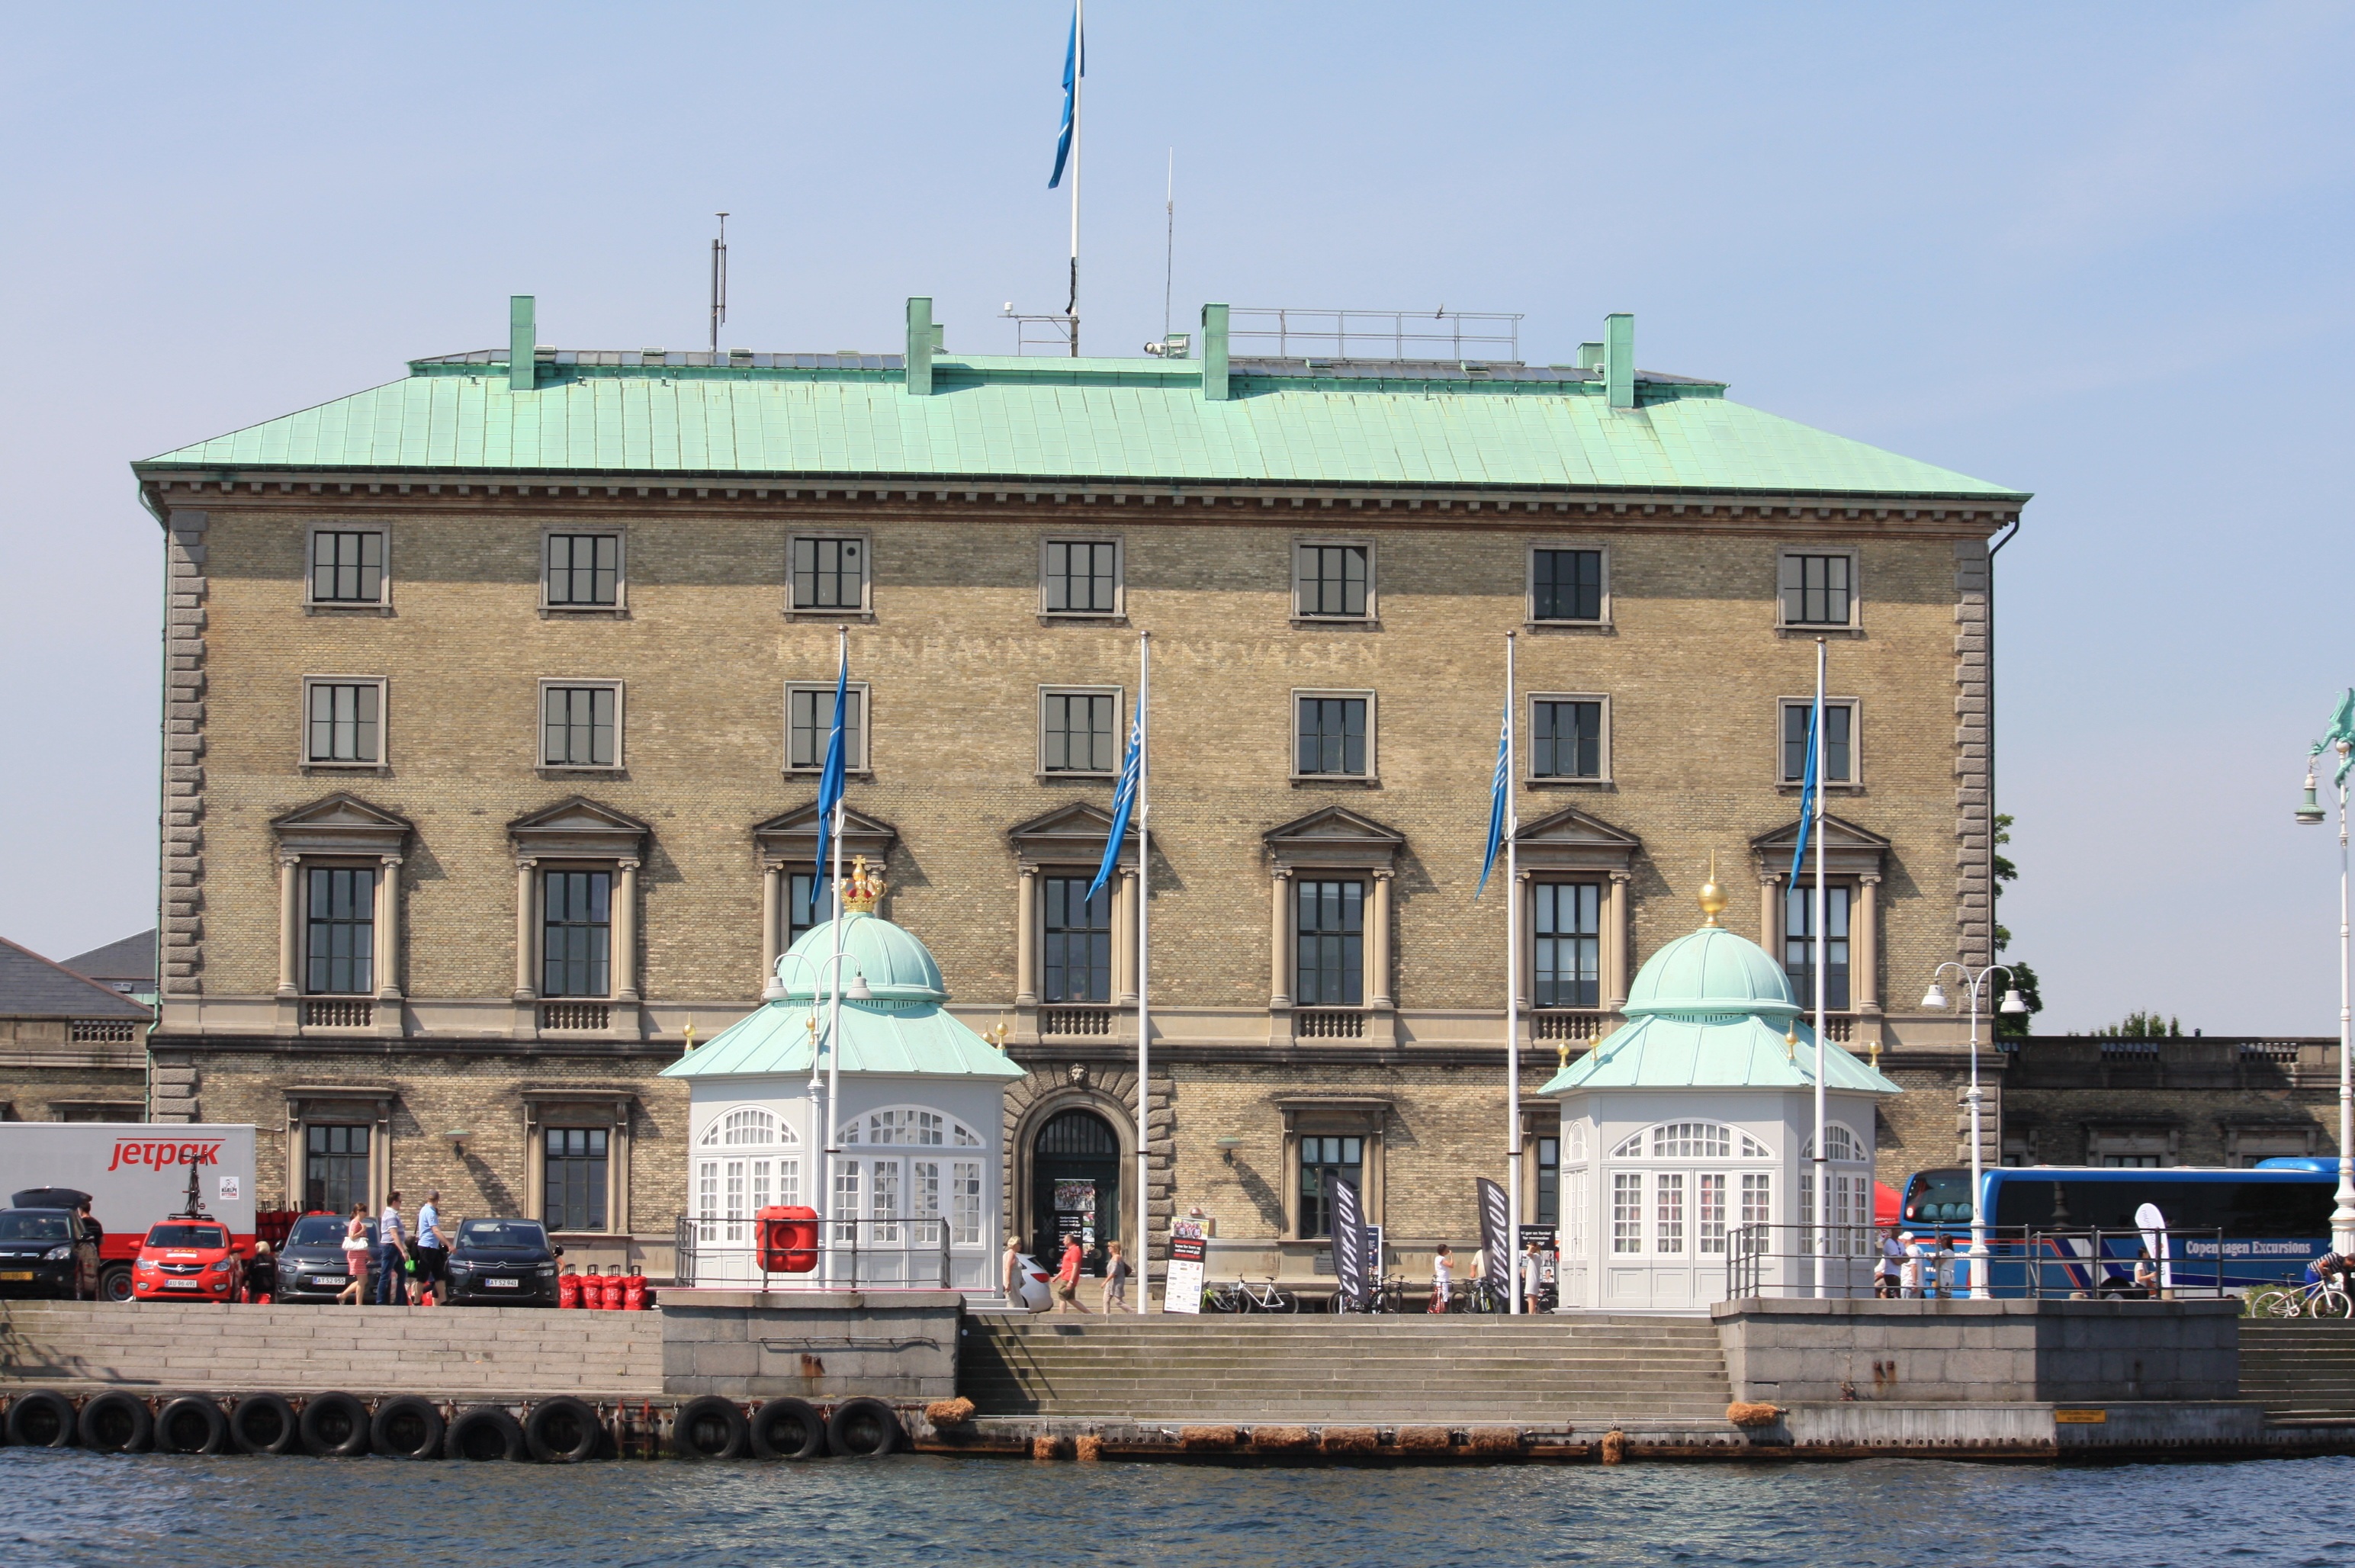
sky, boat, river, vehicle, landmark, sightseeing, waterway, places of interest, ferry, tour, denmark, copenhagen, watercraft, passenger ship, boat tour